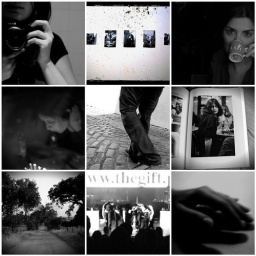
life in black and white